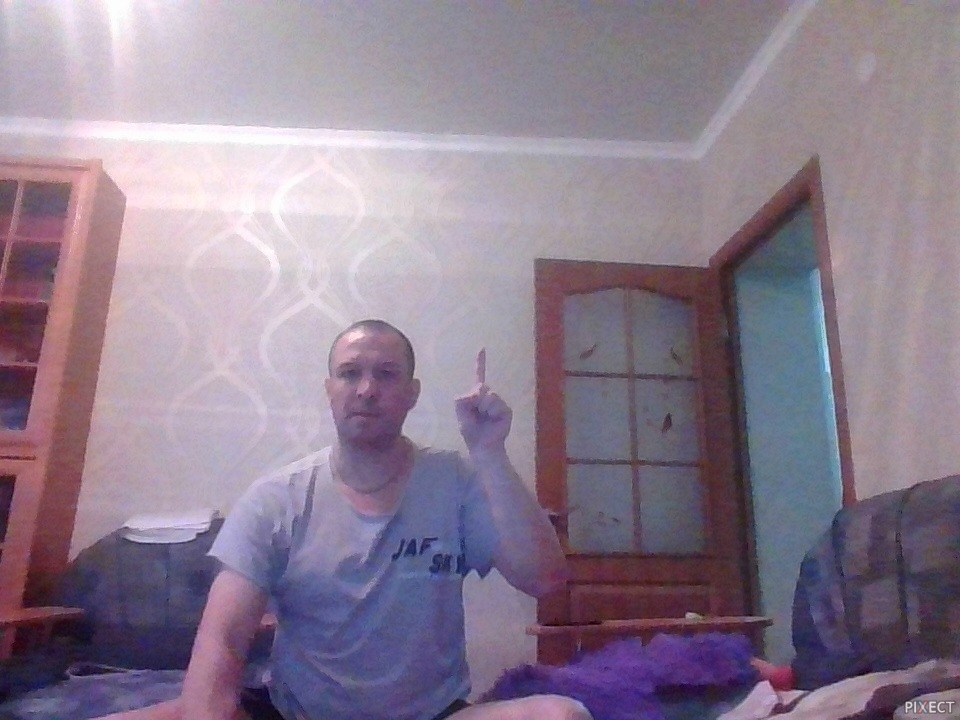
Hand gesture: one